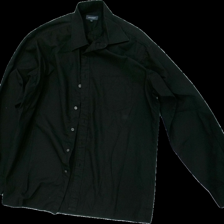
View: front
Type: Shirt
Category: Men
Brand: Atlant (Dressman)
Colors: Black
Material: 64% Polyester 36% Cotton
Cut: Regular
Size: L
Season: All
Price range: 50-100
Recommended usage: Reuse
Description: Black shirt